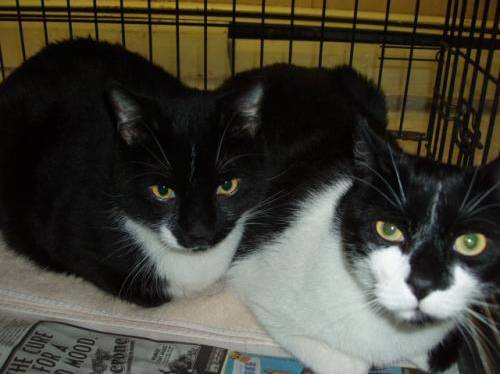
Label: cat